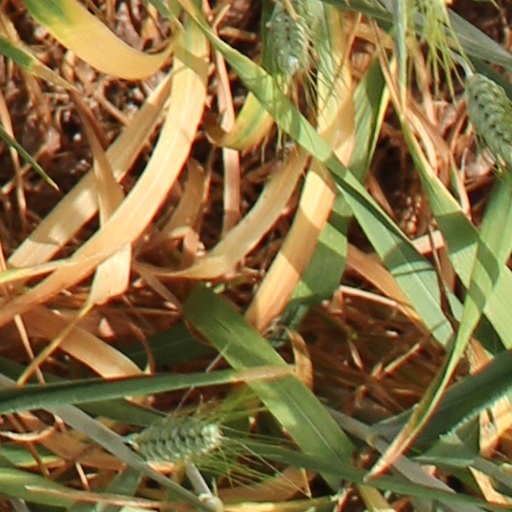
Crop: wheat